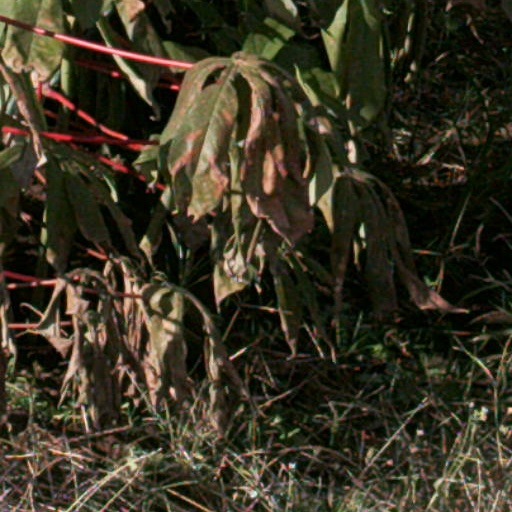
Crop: cassava